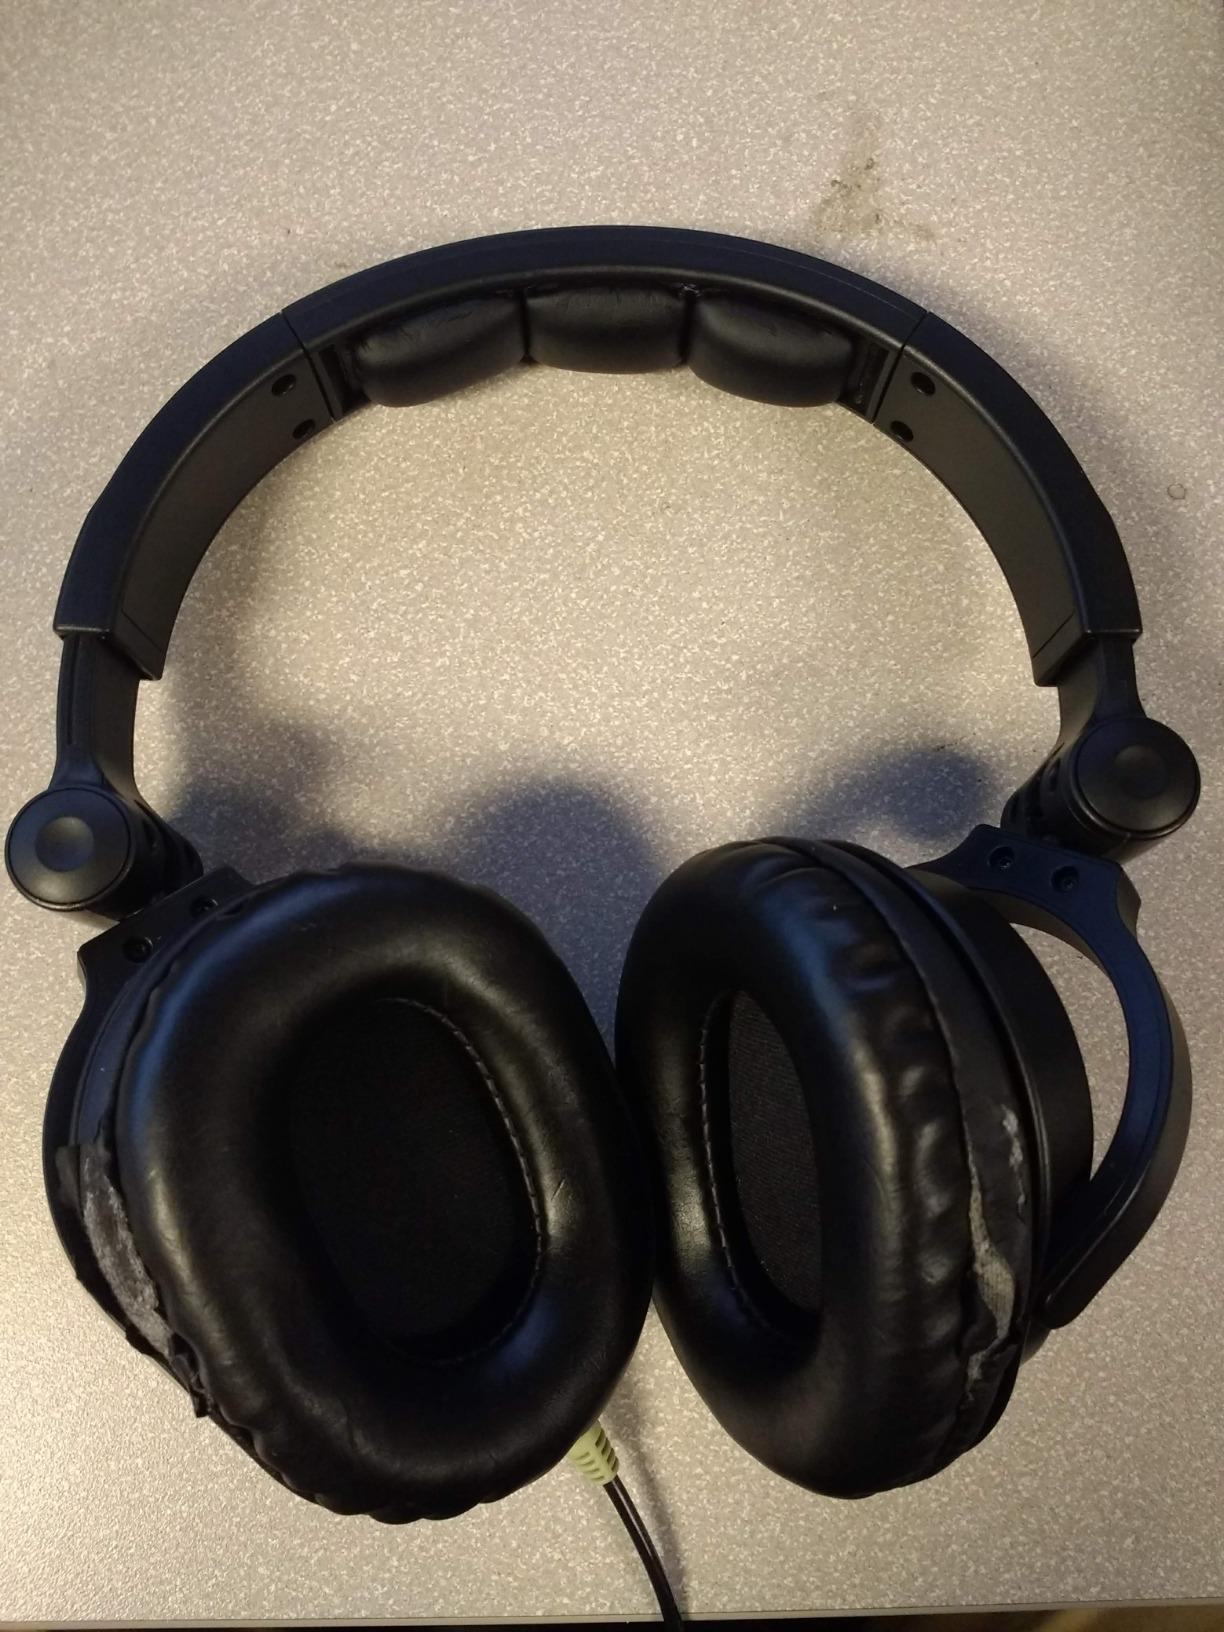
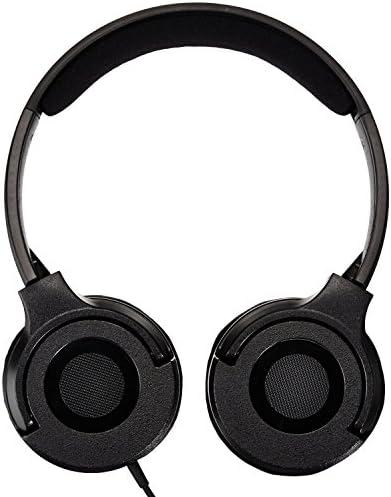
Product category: headphones
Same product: no